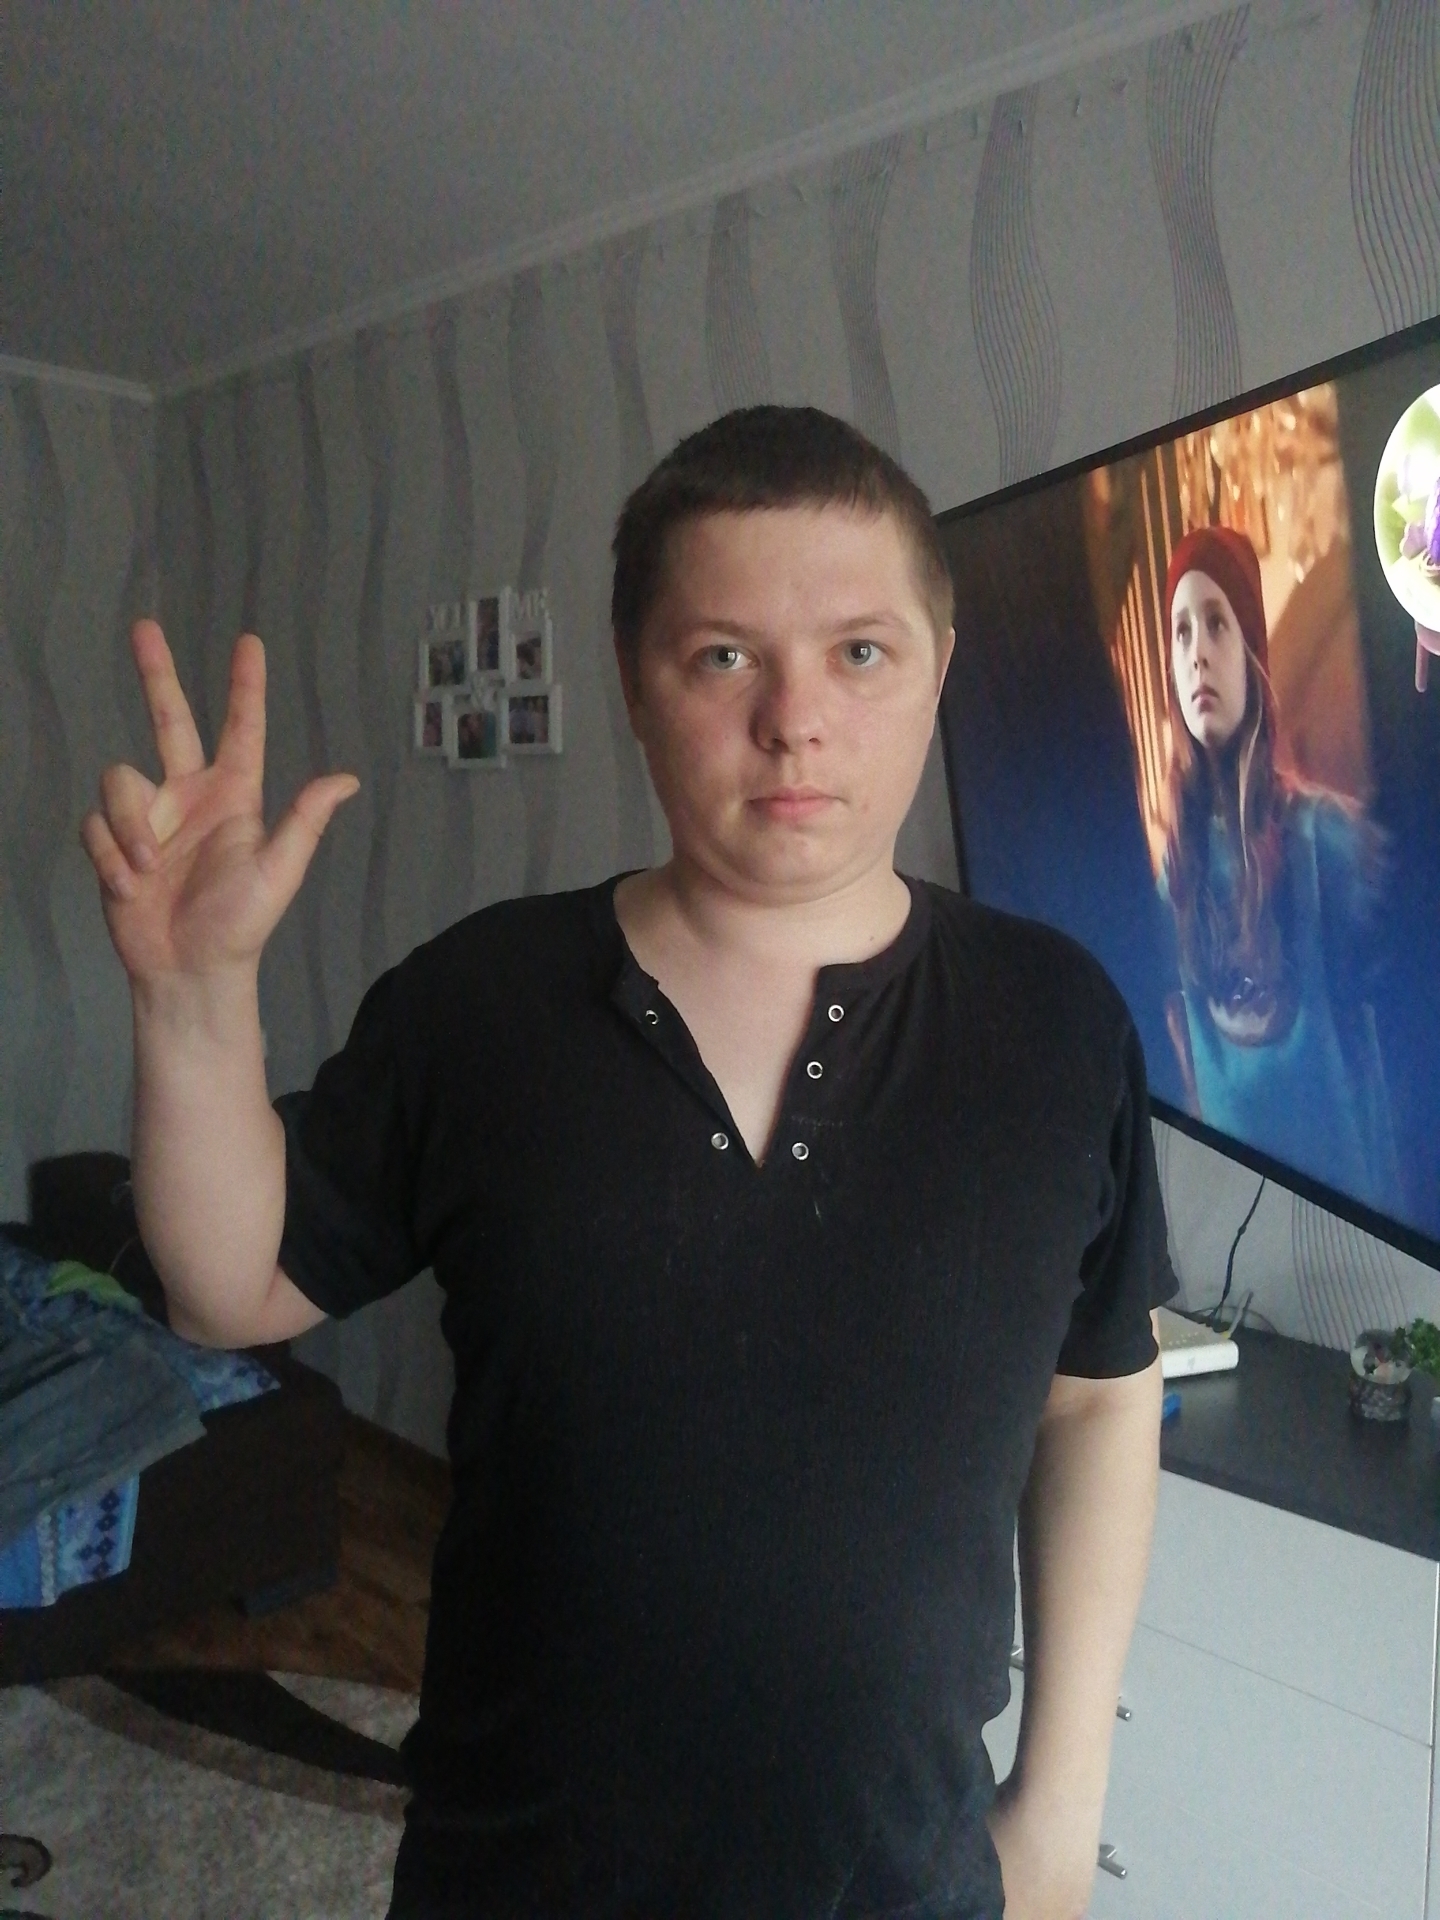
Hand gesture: three2